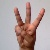
The image shows a hand gesture representing the letter 'W' in Indian Sign Language.